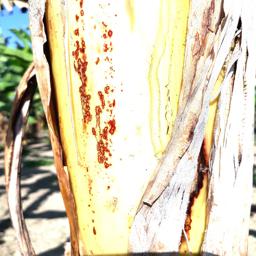
Label: PSEUDOSTEM WEEVIL